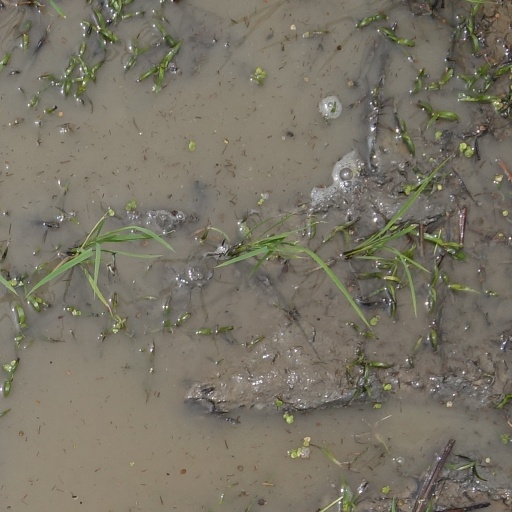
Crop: rice